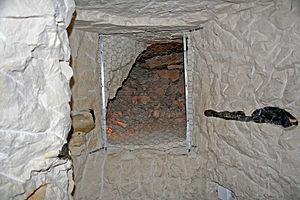
Pour être reconnu monument historique de Pologne, un site doit être déclaré comme tel par le Président de la République de Pologne. Le terme « monument historique » a été introduit dans la législation polonaise en 1990, et les premiers monuments historiques ont été déclarés par le Président Lech Wałęsa en 1994.